Buildings of St Joseph's College, Nudgee

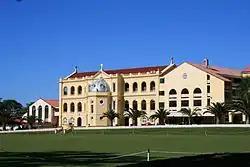
Main Building, 2009

The Buildings of St Joseph's College, Nudgee is a heritage-listed group of school buildings at St Joseph's College, Nudgee at 2199 Sandgate Road, Boondall, City of Brisbane, Queensland, Australia. They were built from 1891 to . The school is also known as Nudgee College and St Joseph's Nudgee College. The buildings added to the Queensland Heritage Register on 6 November 2006.